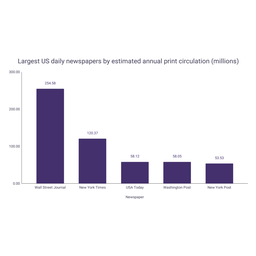
Label: paper